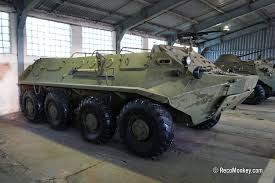
Label: BTR